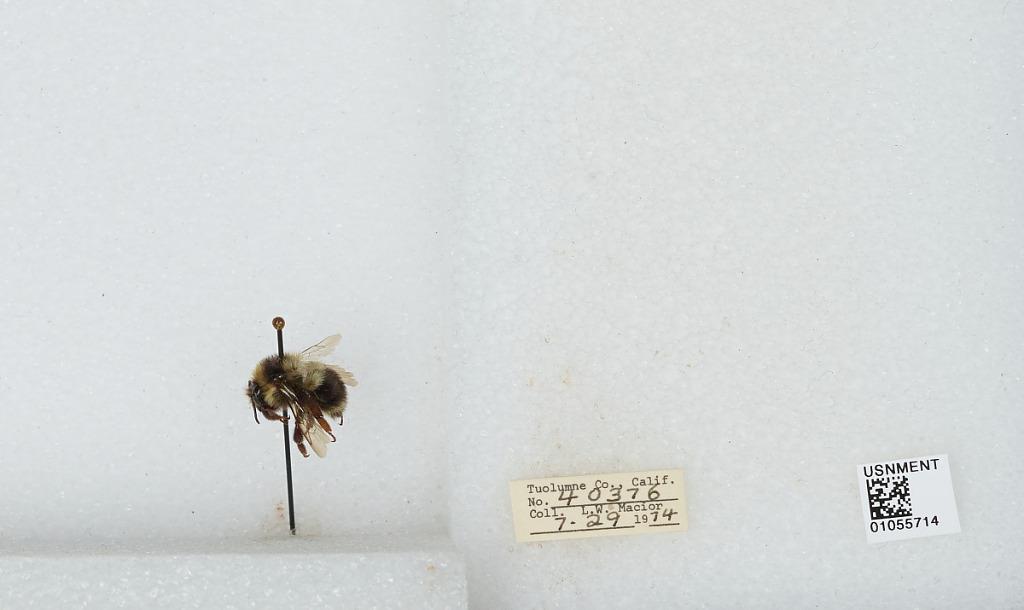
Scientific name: Bombus bifarius nearcticus
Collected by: L. Macior
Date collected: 1974-7-29
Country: United States
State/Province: California
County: Tuolumne
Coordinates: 38.02, -119.93